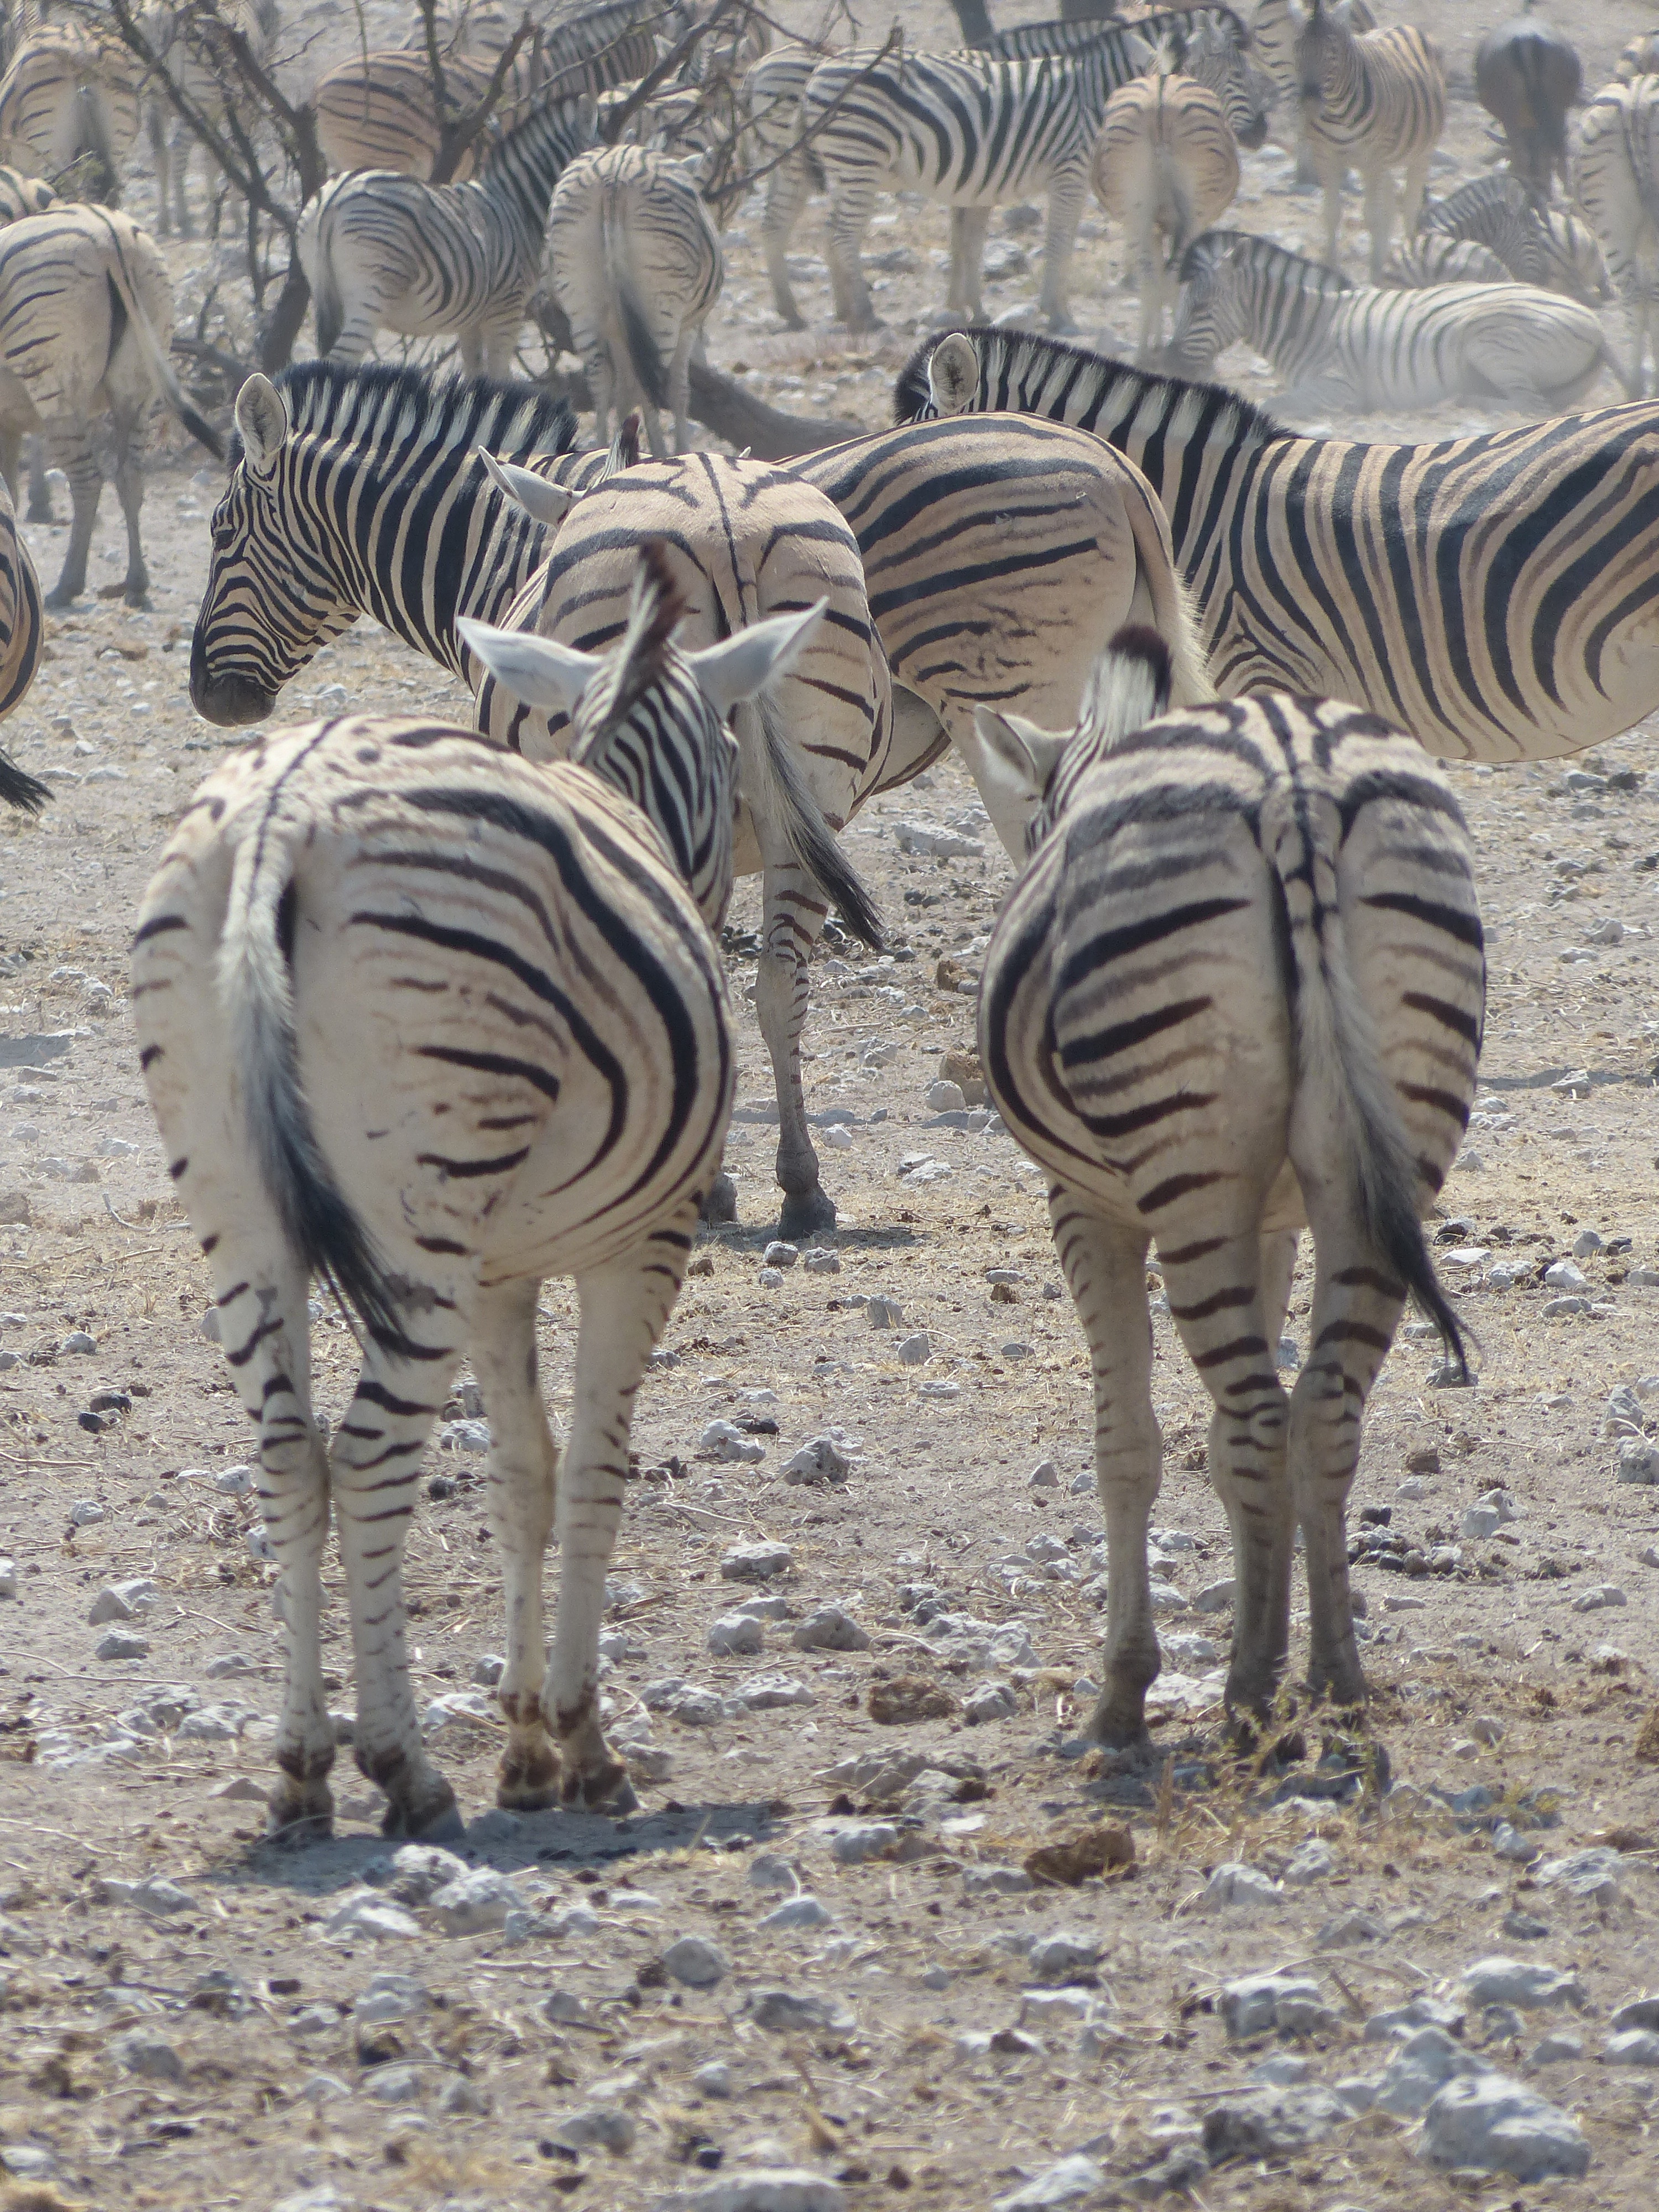
flock, wildlife, zoo, herd, mammal, fauna, zebra, animals, safari, zebras, horse like mammal, etosha national park